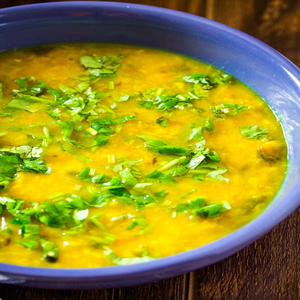
Dish: dal